List of best-selling automobiles

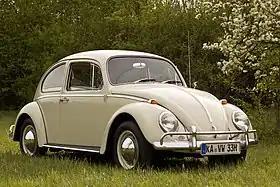
The 1966 Volkswagen Beetle. It is the all-time best-selling car with only a single body style.

Since the introduction of the Benz Patent Motorwagen in 1886, some passenger cars and light trucks can claim to being the highest selling vehicles in the automobile markets.